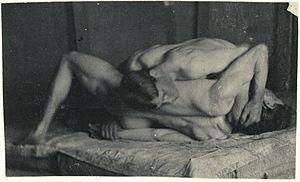
Thomas Cowperthwaite Eakins, né le 25 juillet 1844 à Philadelphie et mort dans la même ville le 25 juin 1916, est un peintre, sculpteur et photographe américain, associé au courant moderniste du réalisme américain.